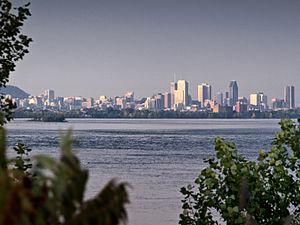
Le fleuve Saint-Laurent est un fleuve situé au nord-est de l'Amérique du Nord reliant les Grands Lacs à l'océan Atlantique. Il est le seul émissaire du bassin des Grands Lacs. Sur la première partie de son parcours, il marque la frontière entre le Canada et les États-Unis, plus précisément entre la province canadienne de l'Ontario et l'État américain de New York, avant de traverser la province du Québec, pour se jeter dans le golfe du Saint-Laurent, dans l'ouest de l'océan Atlantique. Long de 1 197 km, son estuaire est le plus grand sur Terre avec une largeur de 48 km et une longueur de 370 km.